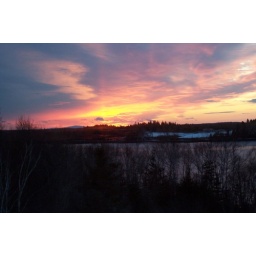
Loved the colors in the sky and cloud deck on this day. I took this from inside our house.